Telephone jack and plug

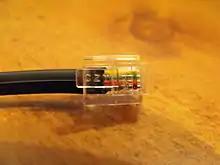
Typical U.S. modular phone connector

A standard specifies both a physical connector and how it is wired. Sometimes the same connector is used by different countries but wired in different ways.